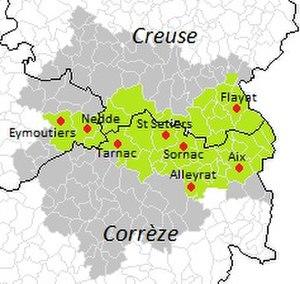
Territoire de l'archiprêtré de Chirouze
L'archiprêtré de Chirouze était l'un des 18 archiprêtrés de l'ancien diocèse de Limoges.